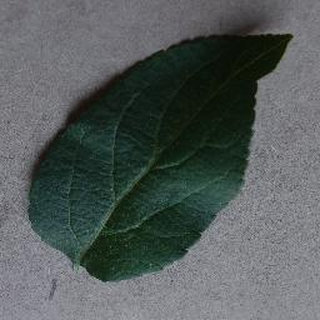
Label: healthy_apple